KTZN

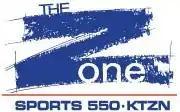
Previous logo

It was an affiliate of ESPN Radio until June 24, 2023, when it switched to Fox Sports Radio.